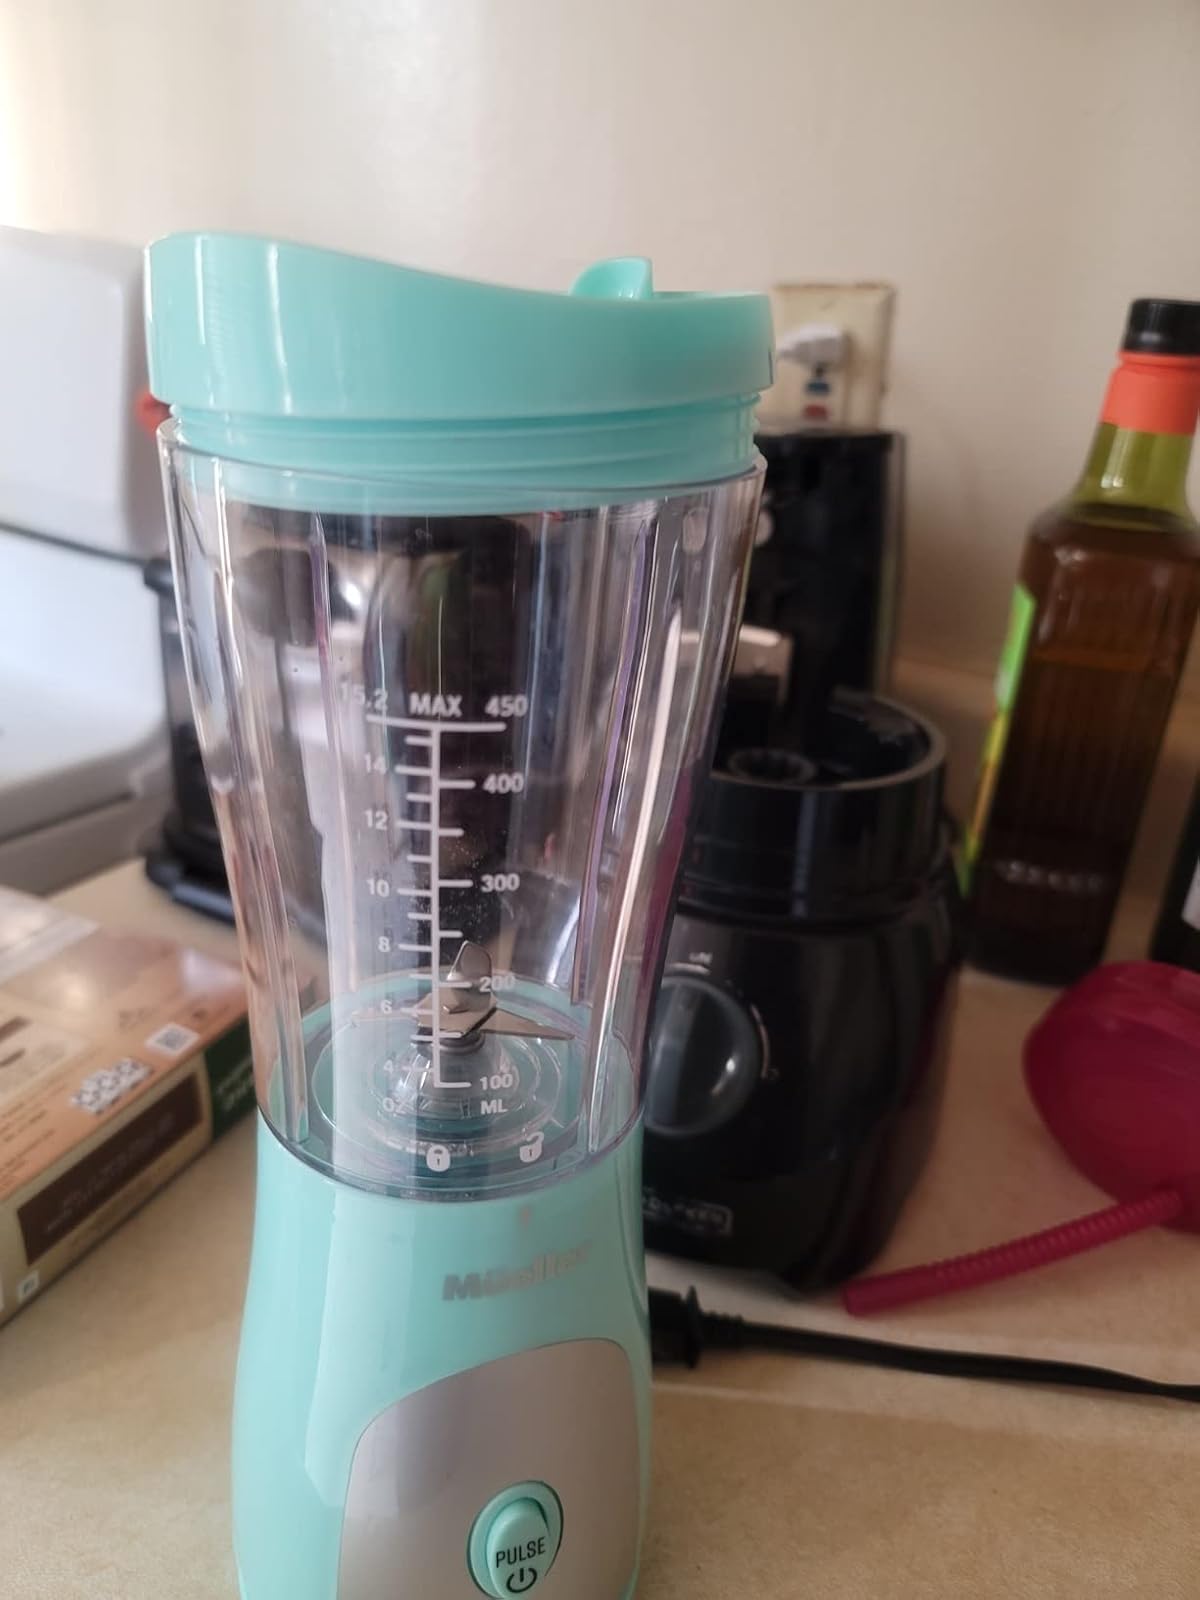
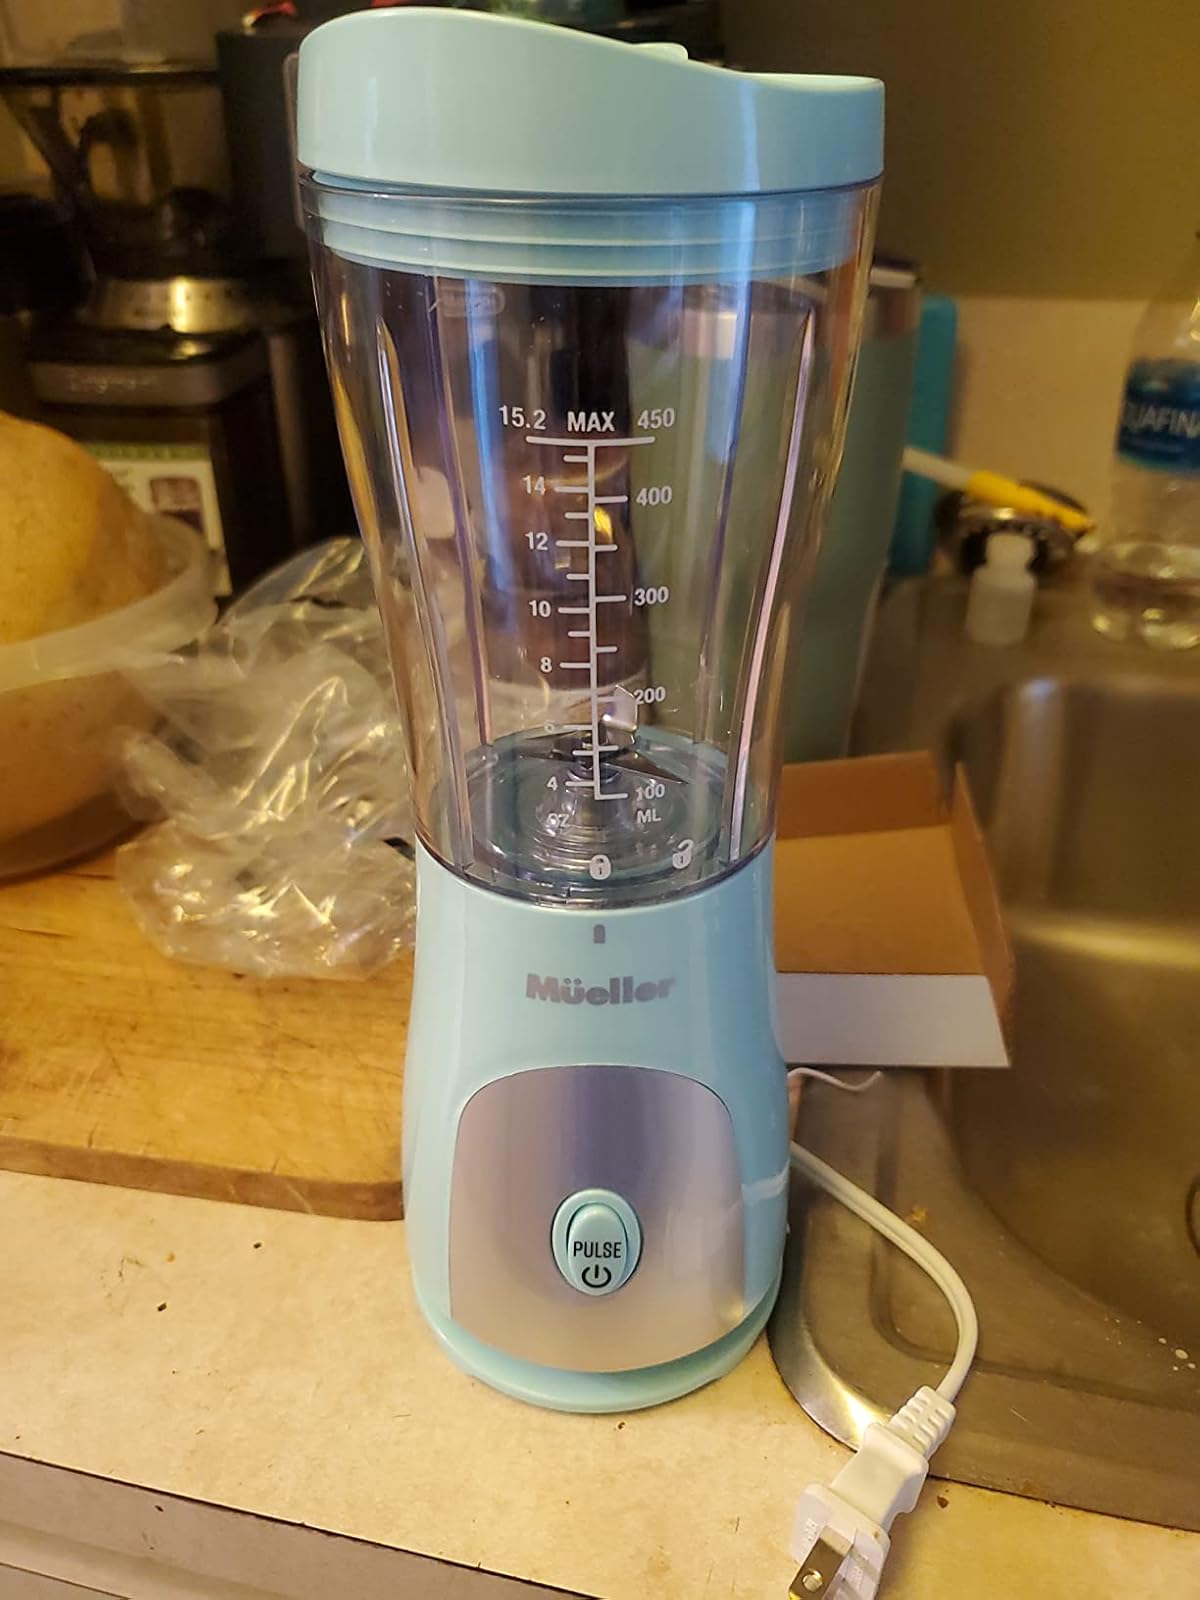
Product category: items_blender
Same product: yes